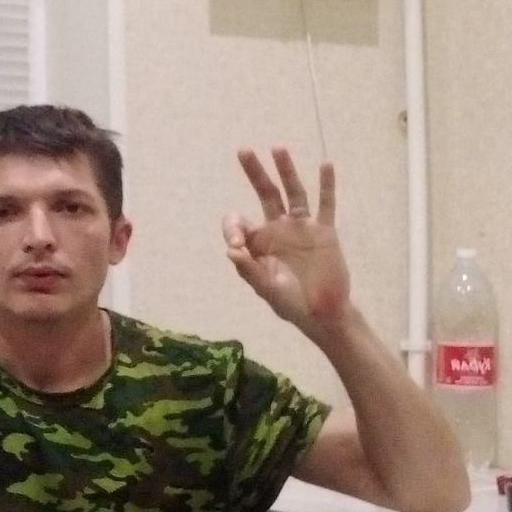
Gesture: ok